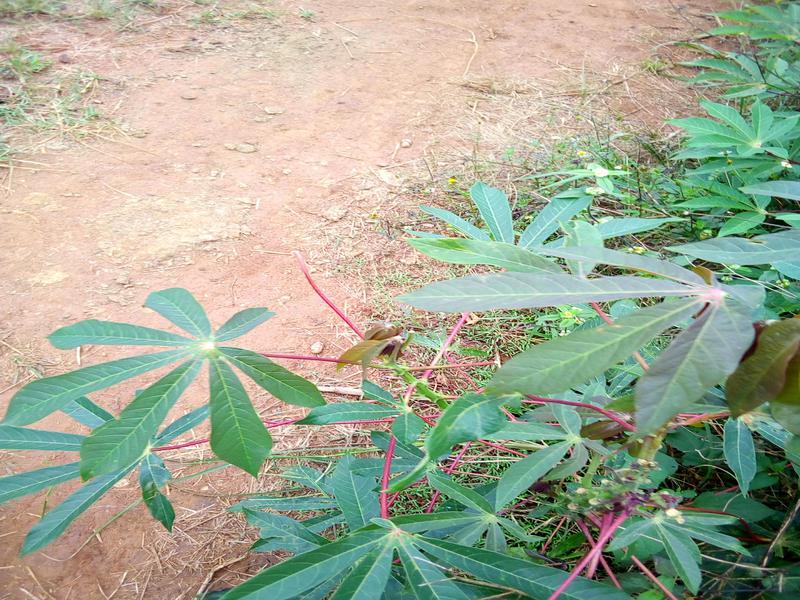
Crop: cassava
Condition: healthy